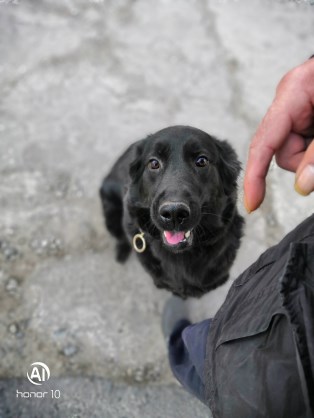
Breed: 5355-n000126-golden_retriever